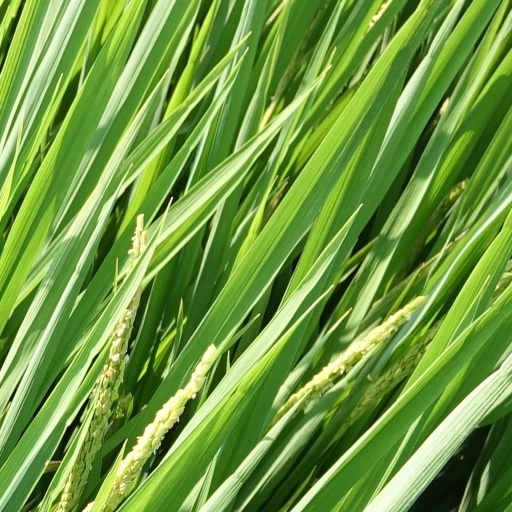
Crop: rice